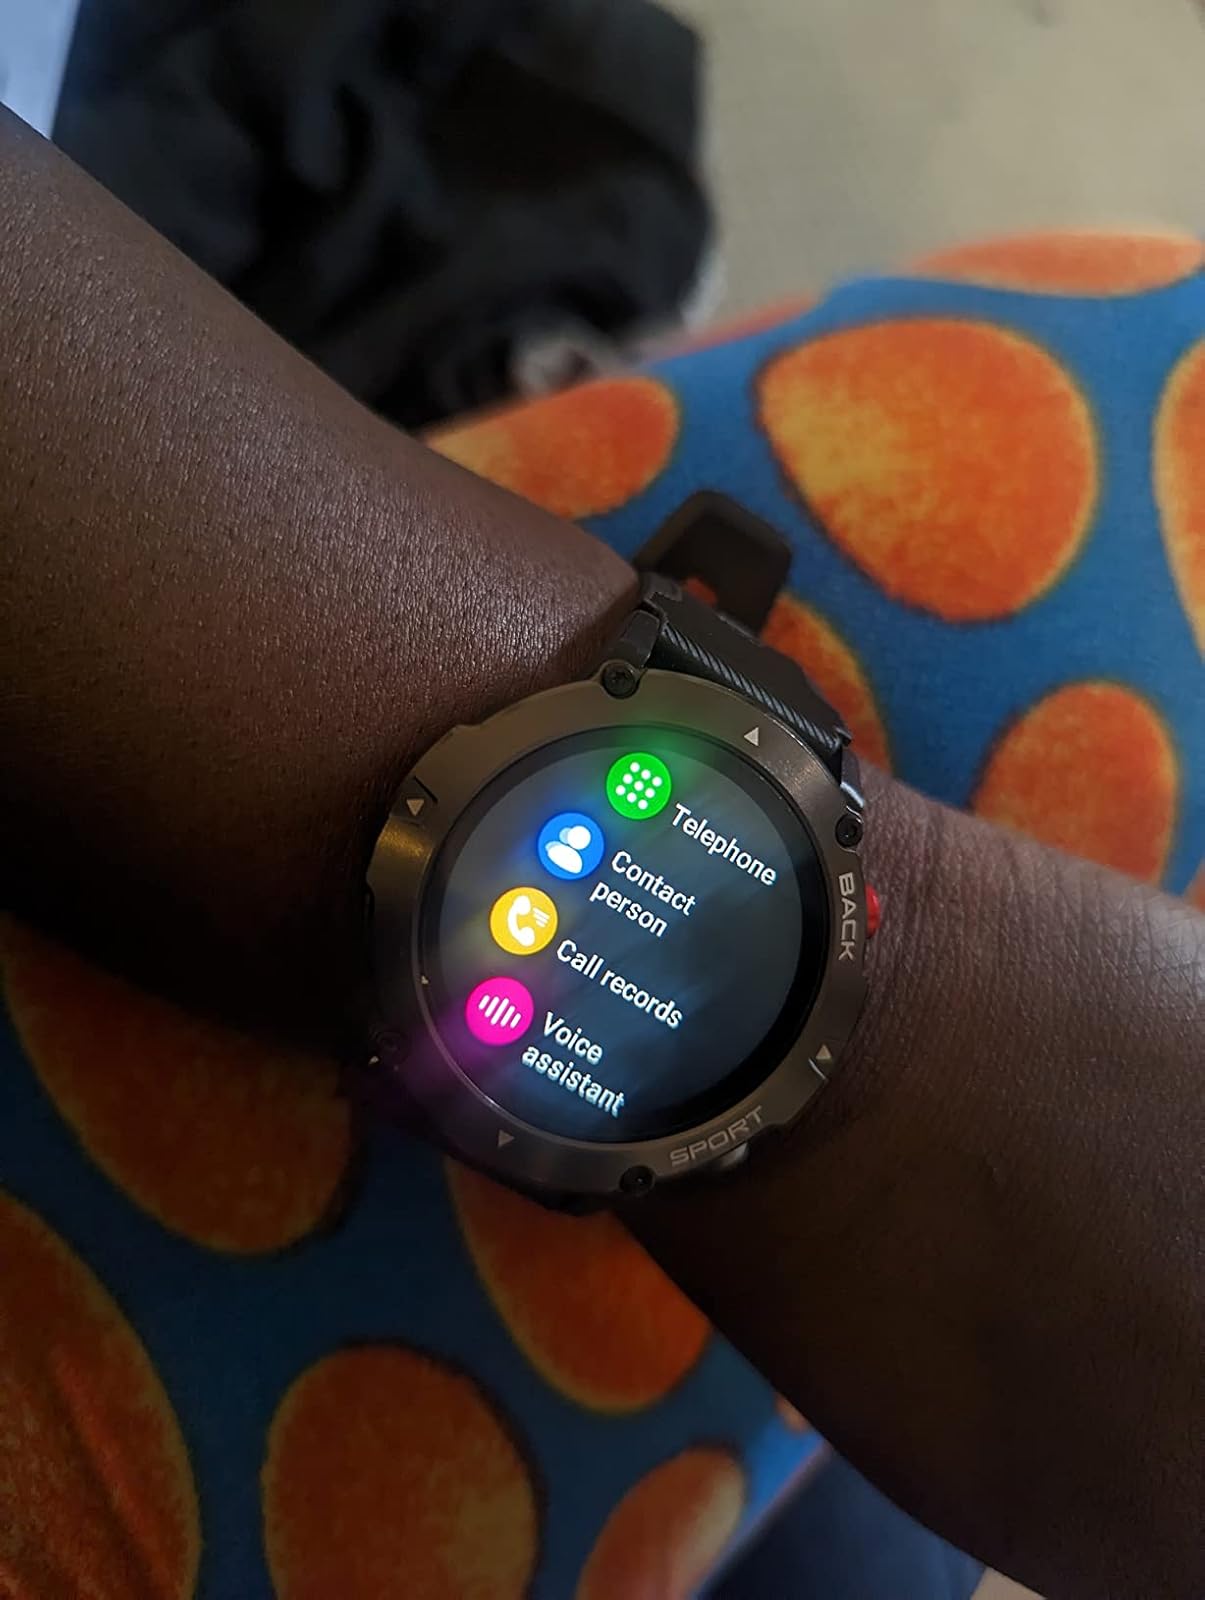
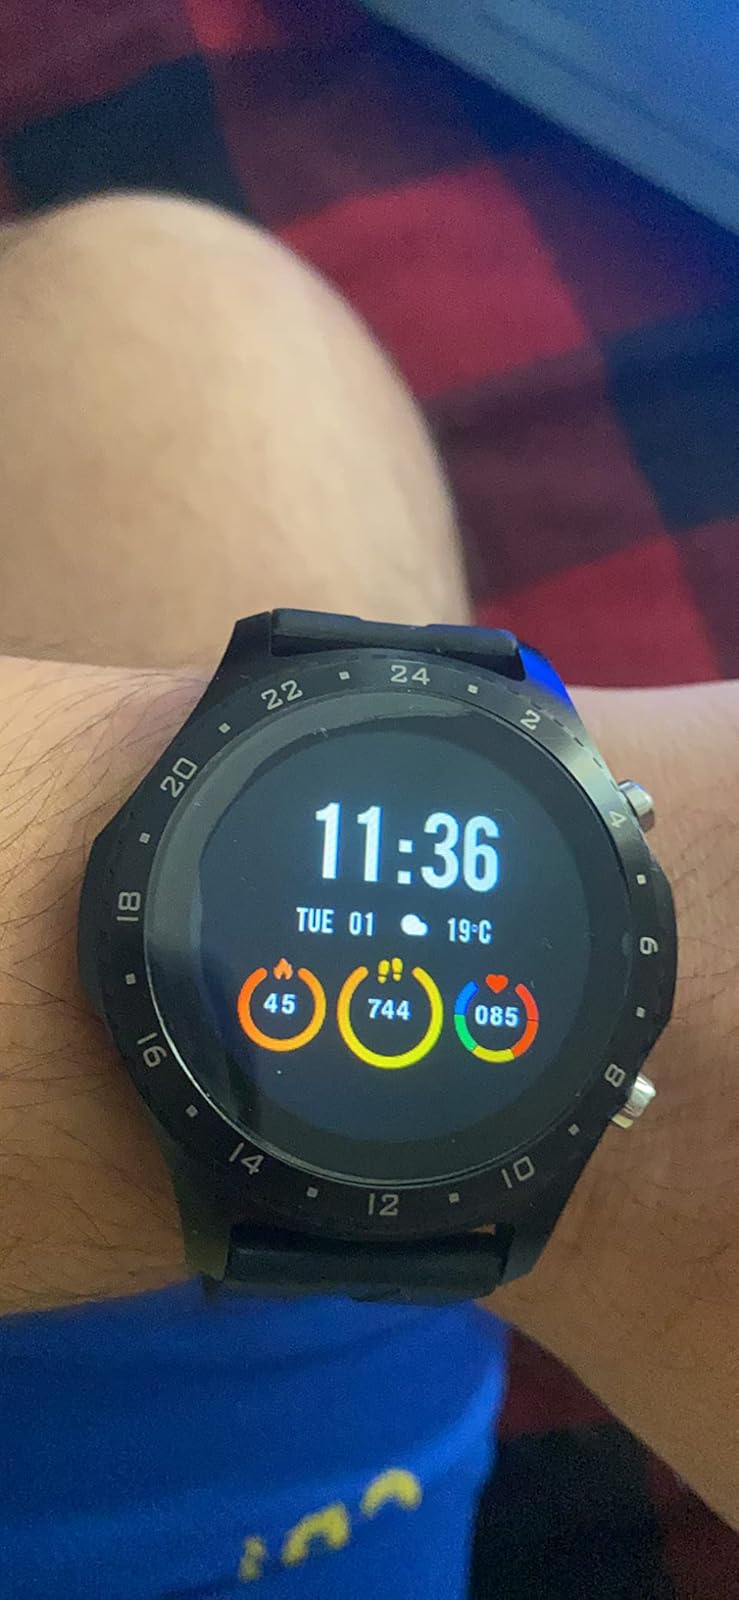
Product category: smartwatch
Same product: no